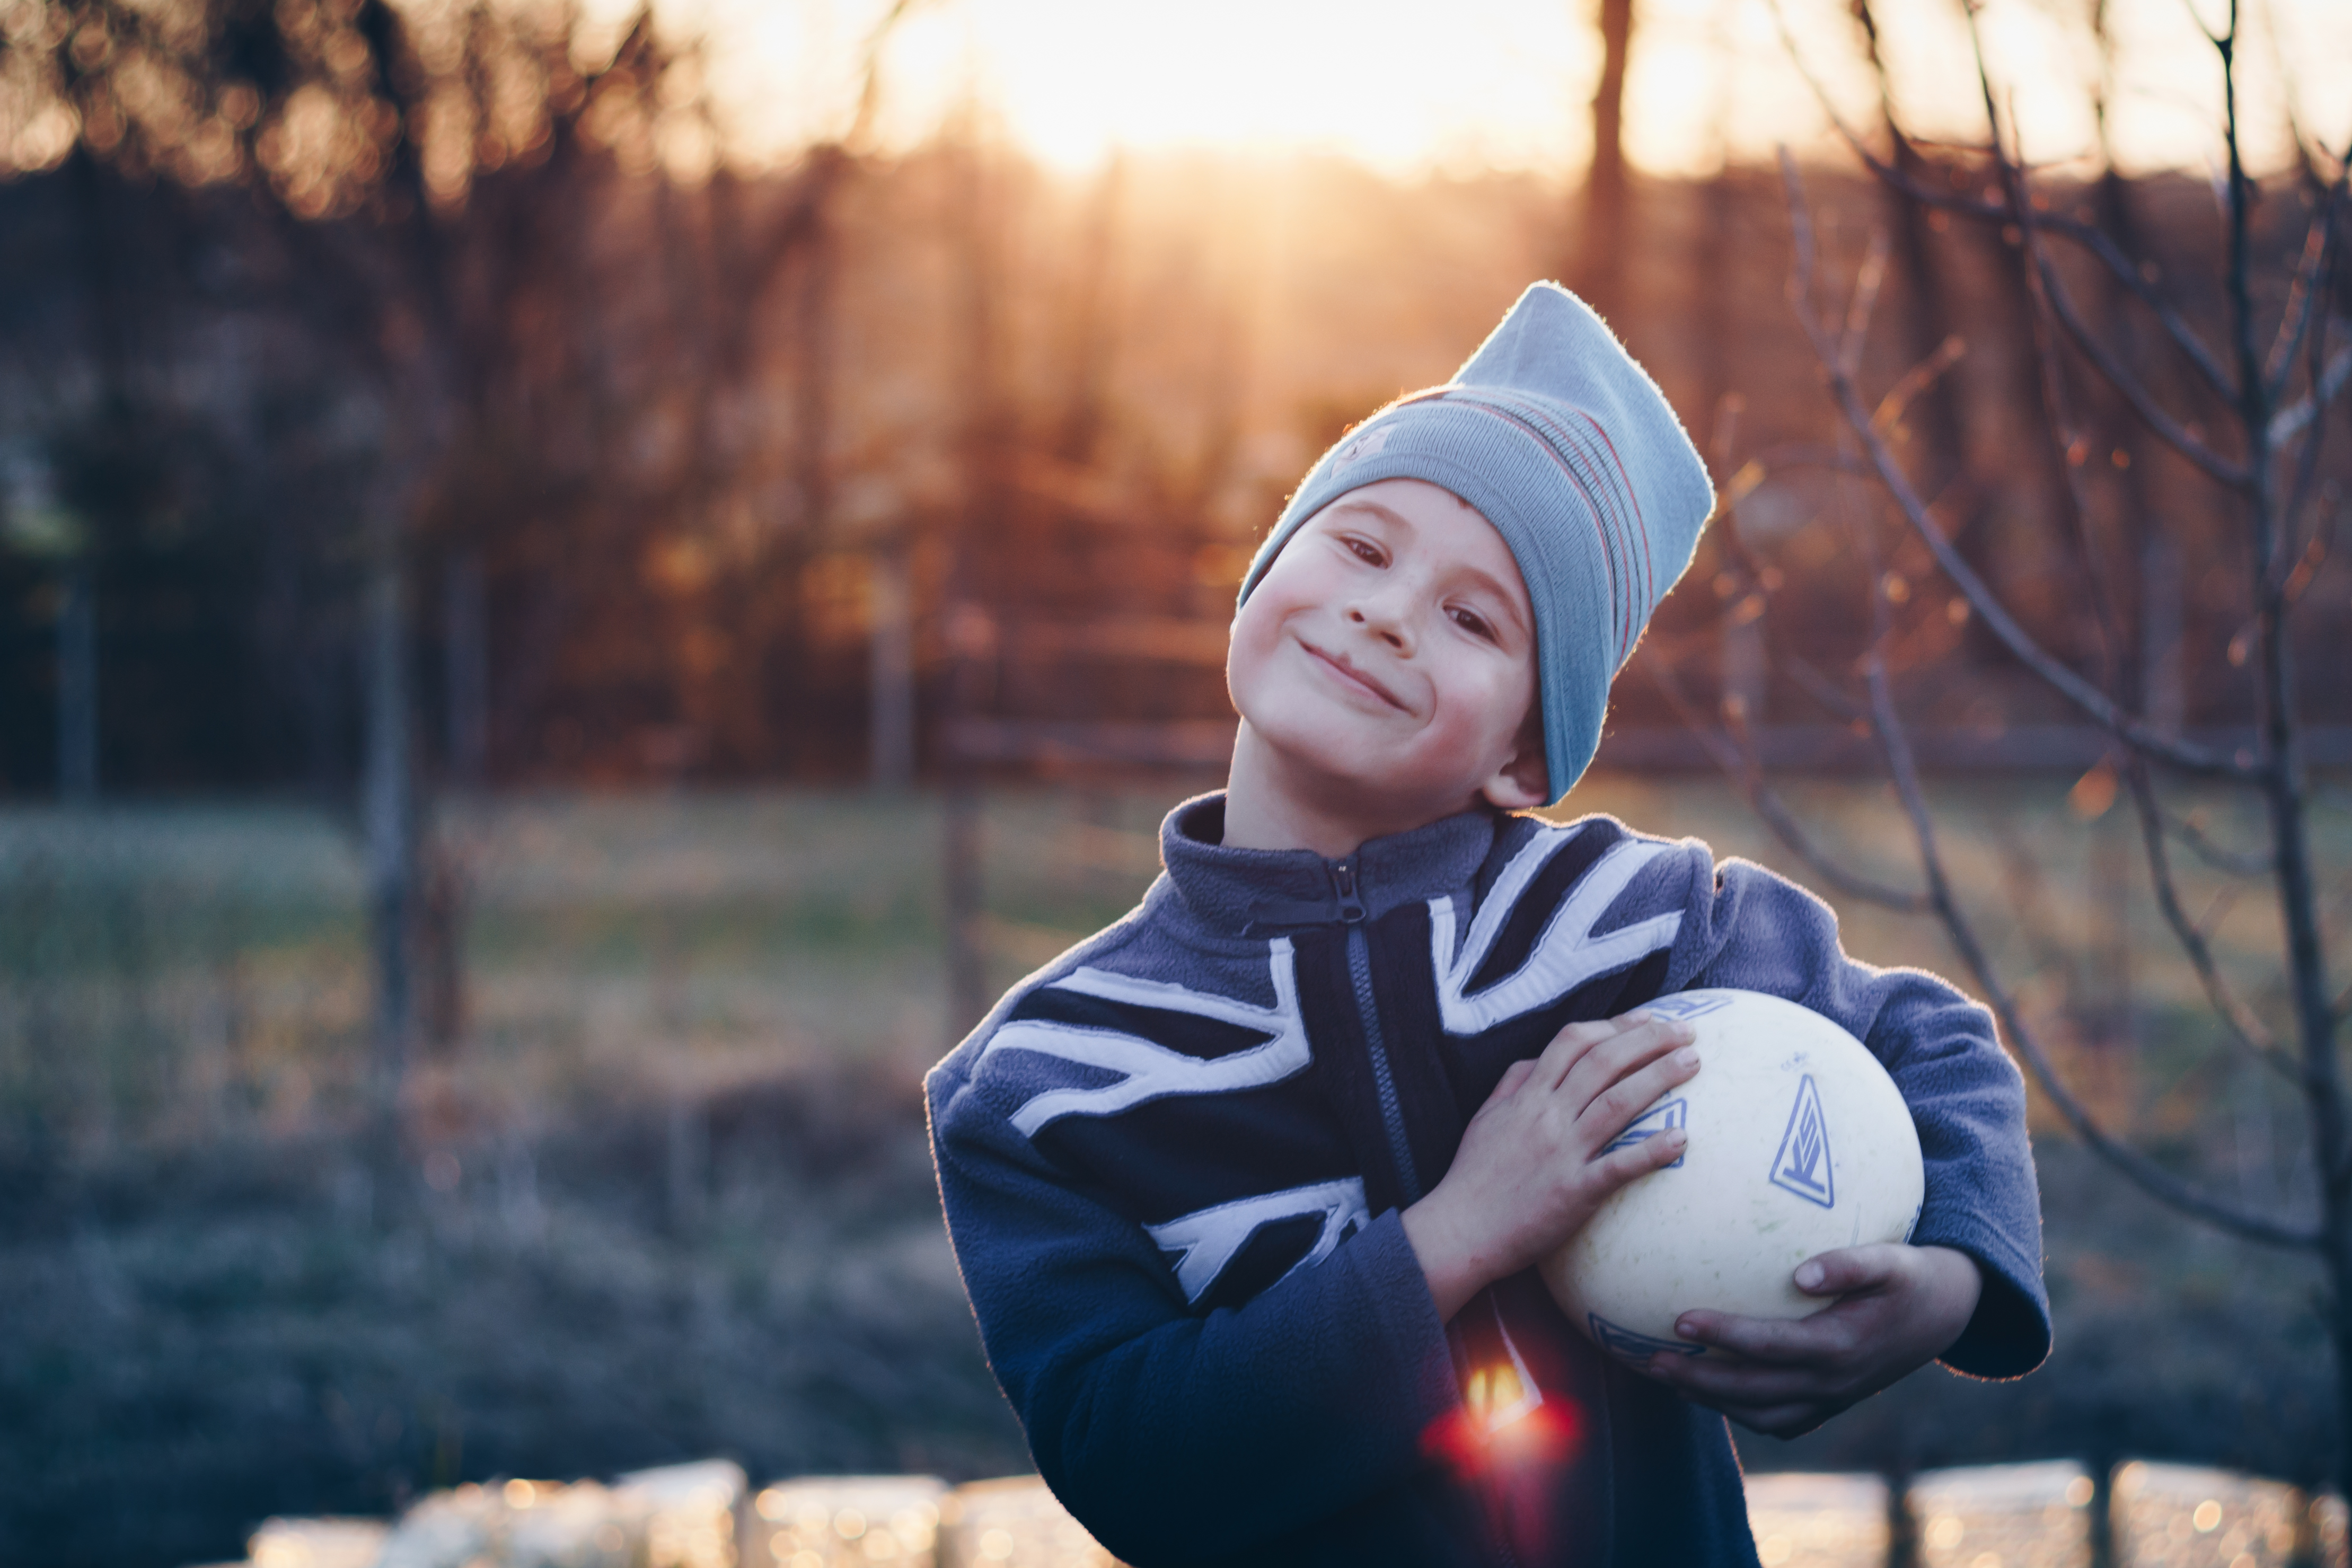
kid, happy, golden, sunset, ball, blur, boy, child, grass, innocence, little, outdoor, park, person, scenery, smile, smiling, sun, trees, wear, young, people, blue, clothing, photograph, facial expression, vertebrate, winter, emotion, fun, girl, photography, light, male, toddler, headgear, human body, cool, tree, human, sunlight, happiness, play, cap, portrait photography, product, infant